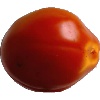
Label: Tomato 1